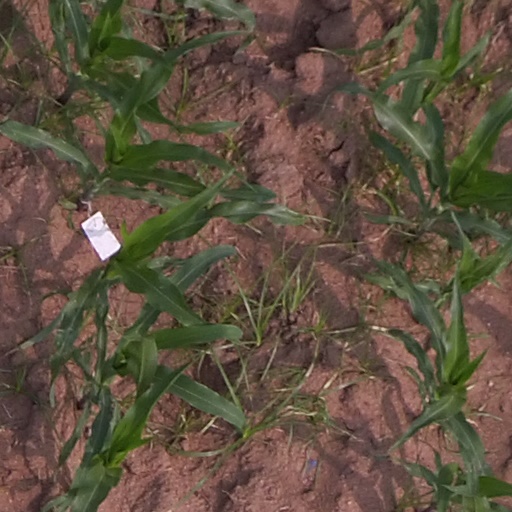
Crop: maize; corn